Dominique-Augustin Dufêtre

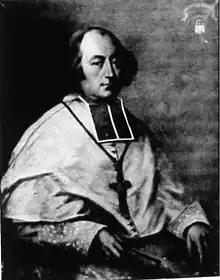

Dominique-Augustin Dufêtre (Lyon, 17 April 1796–Nevers, 6 November 1860) was the bishop of the Roman Catholic Diocese of Nevers from 1842 to 1860.